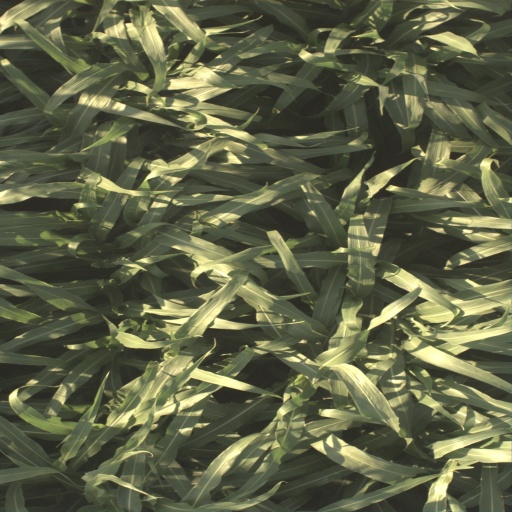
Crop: sorghum